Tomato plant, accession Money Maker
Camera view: bottom (45 deg); turntable rotation: 30 degrees
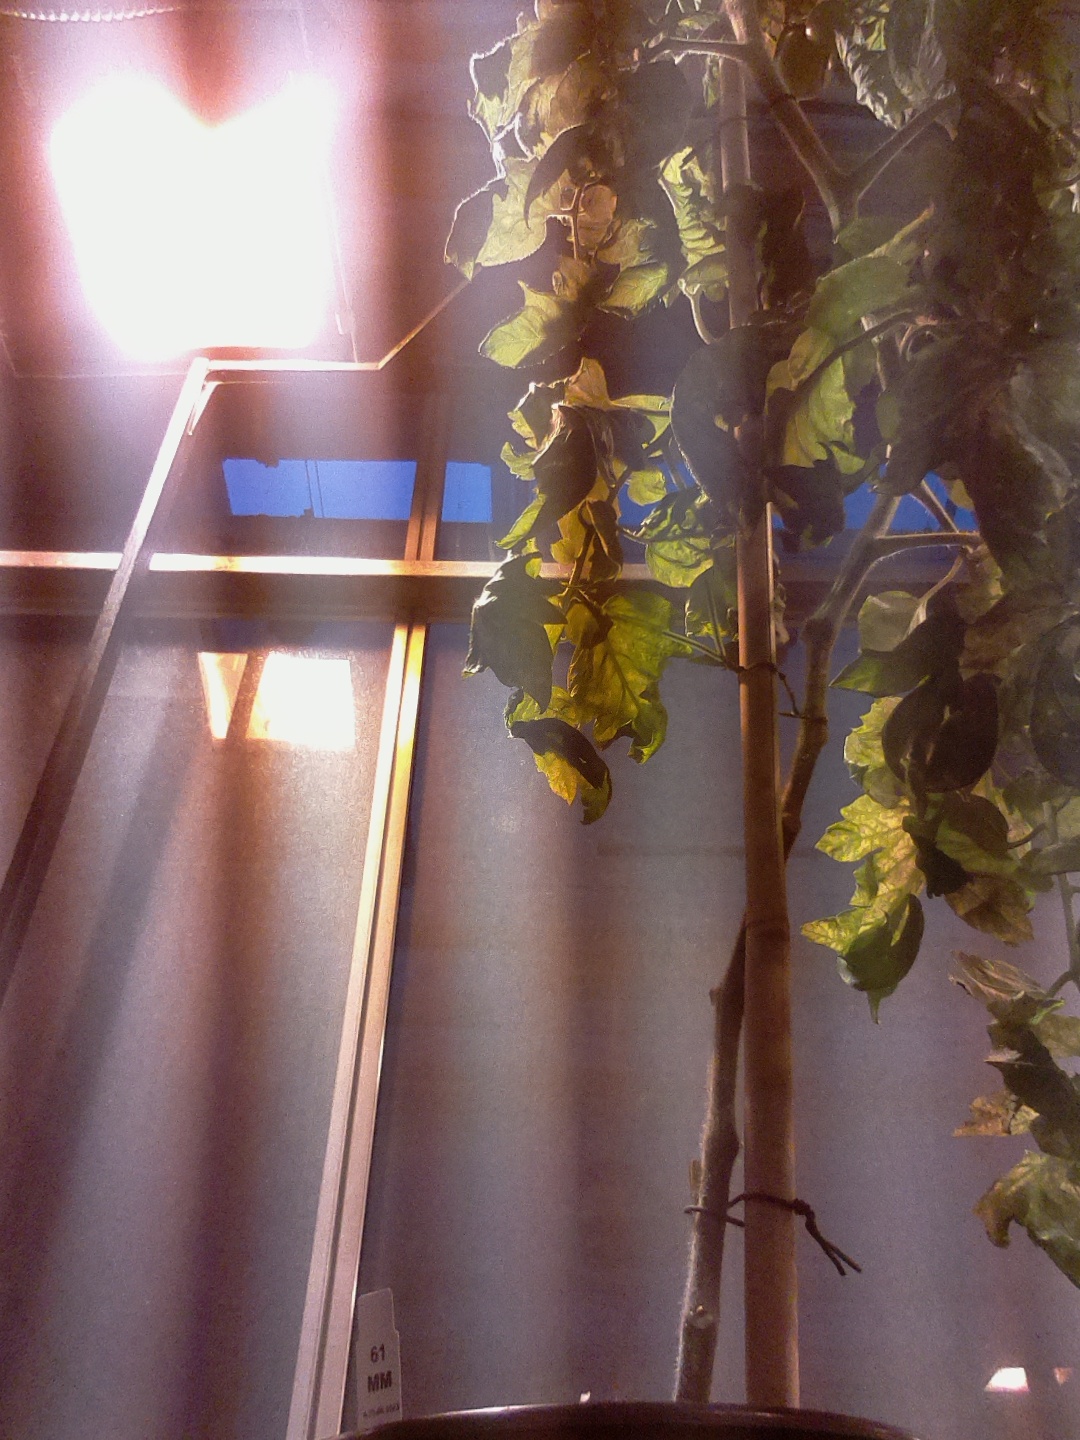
BBCH growth stage 74: 40%-50% of final fruit size